The Raunt station

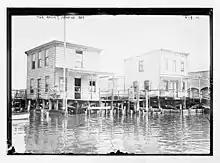
The Raunt c. 1911

The Raunt station opened in 1888 by the New York and Rockaway Beach Railway. It had a wooden pedestrian bridge between the two sheltered platforms, and was electrified on July 26, 1905. The Jamaica Bay Trestle was prone to fires, but The Raunt was the source of a May 7–8, 1950 fire that broke out between here and Broad Channel, destroyed the bridge over Jamaica Bay and thus doomed the entire line. Service on the Rockaway Beach Branch west of Hammels continued only via the Far Rockaway Branch, until October 3, 1955, when the branch was abandoned west of Far Rockaway itself, along with the entire Rockaway Beach Branch south of Ozone Park.